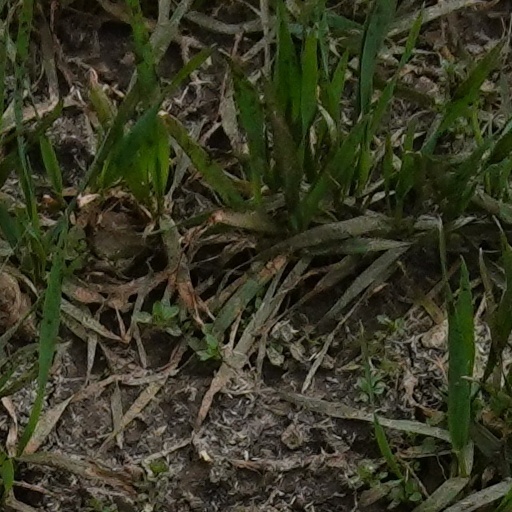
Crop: wheat